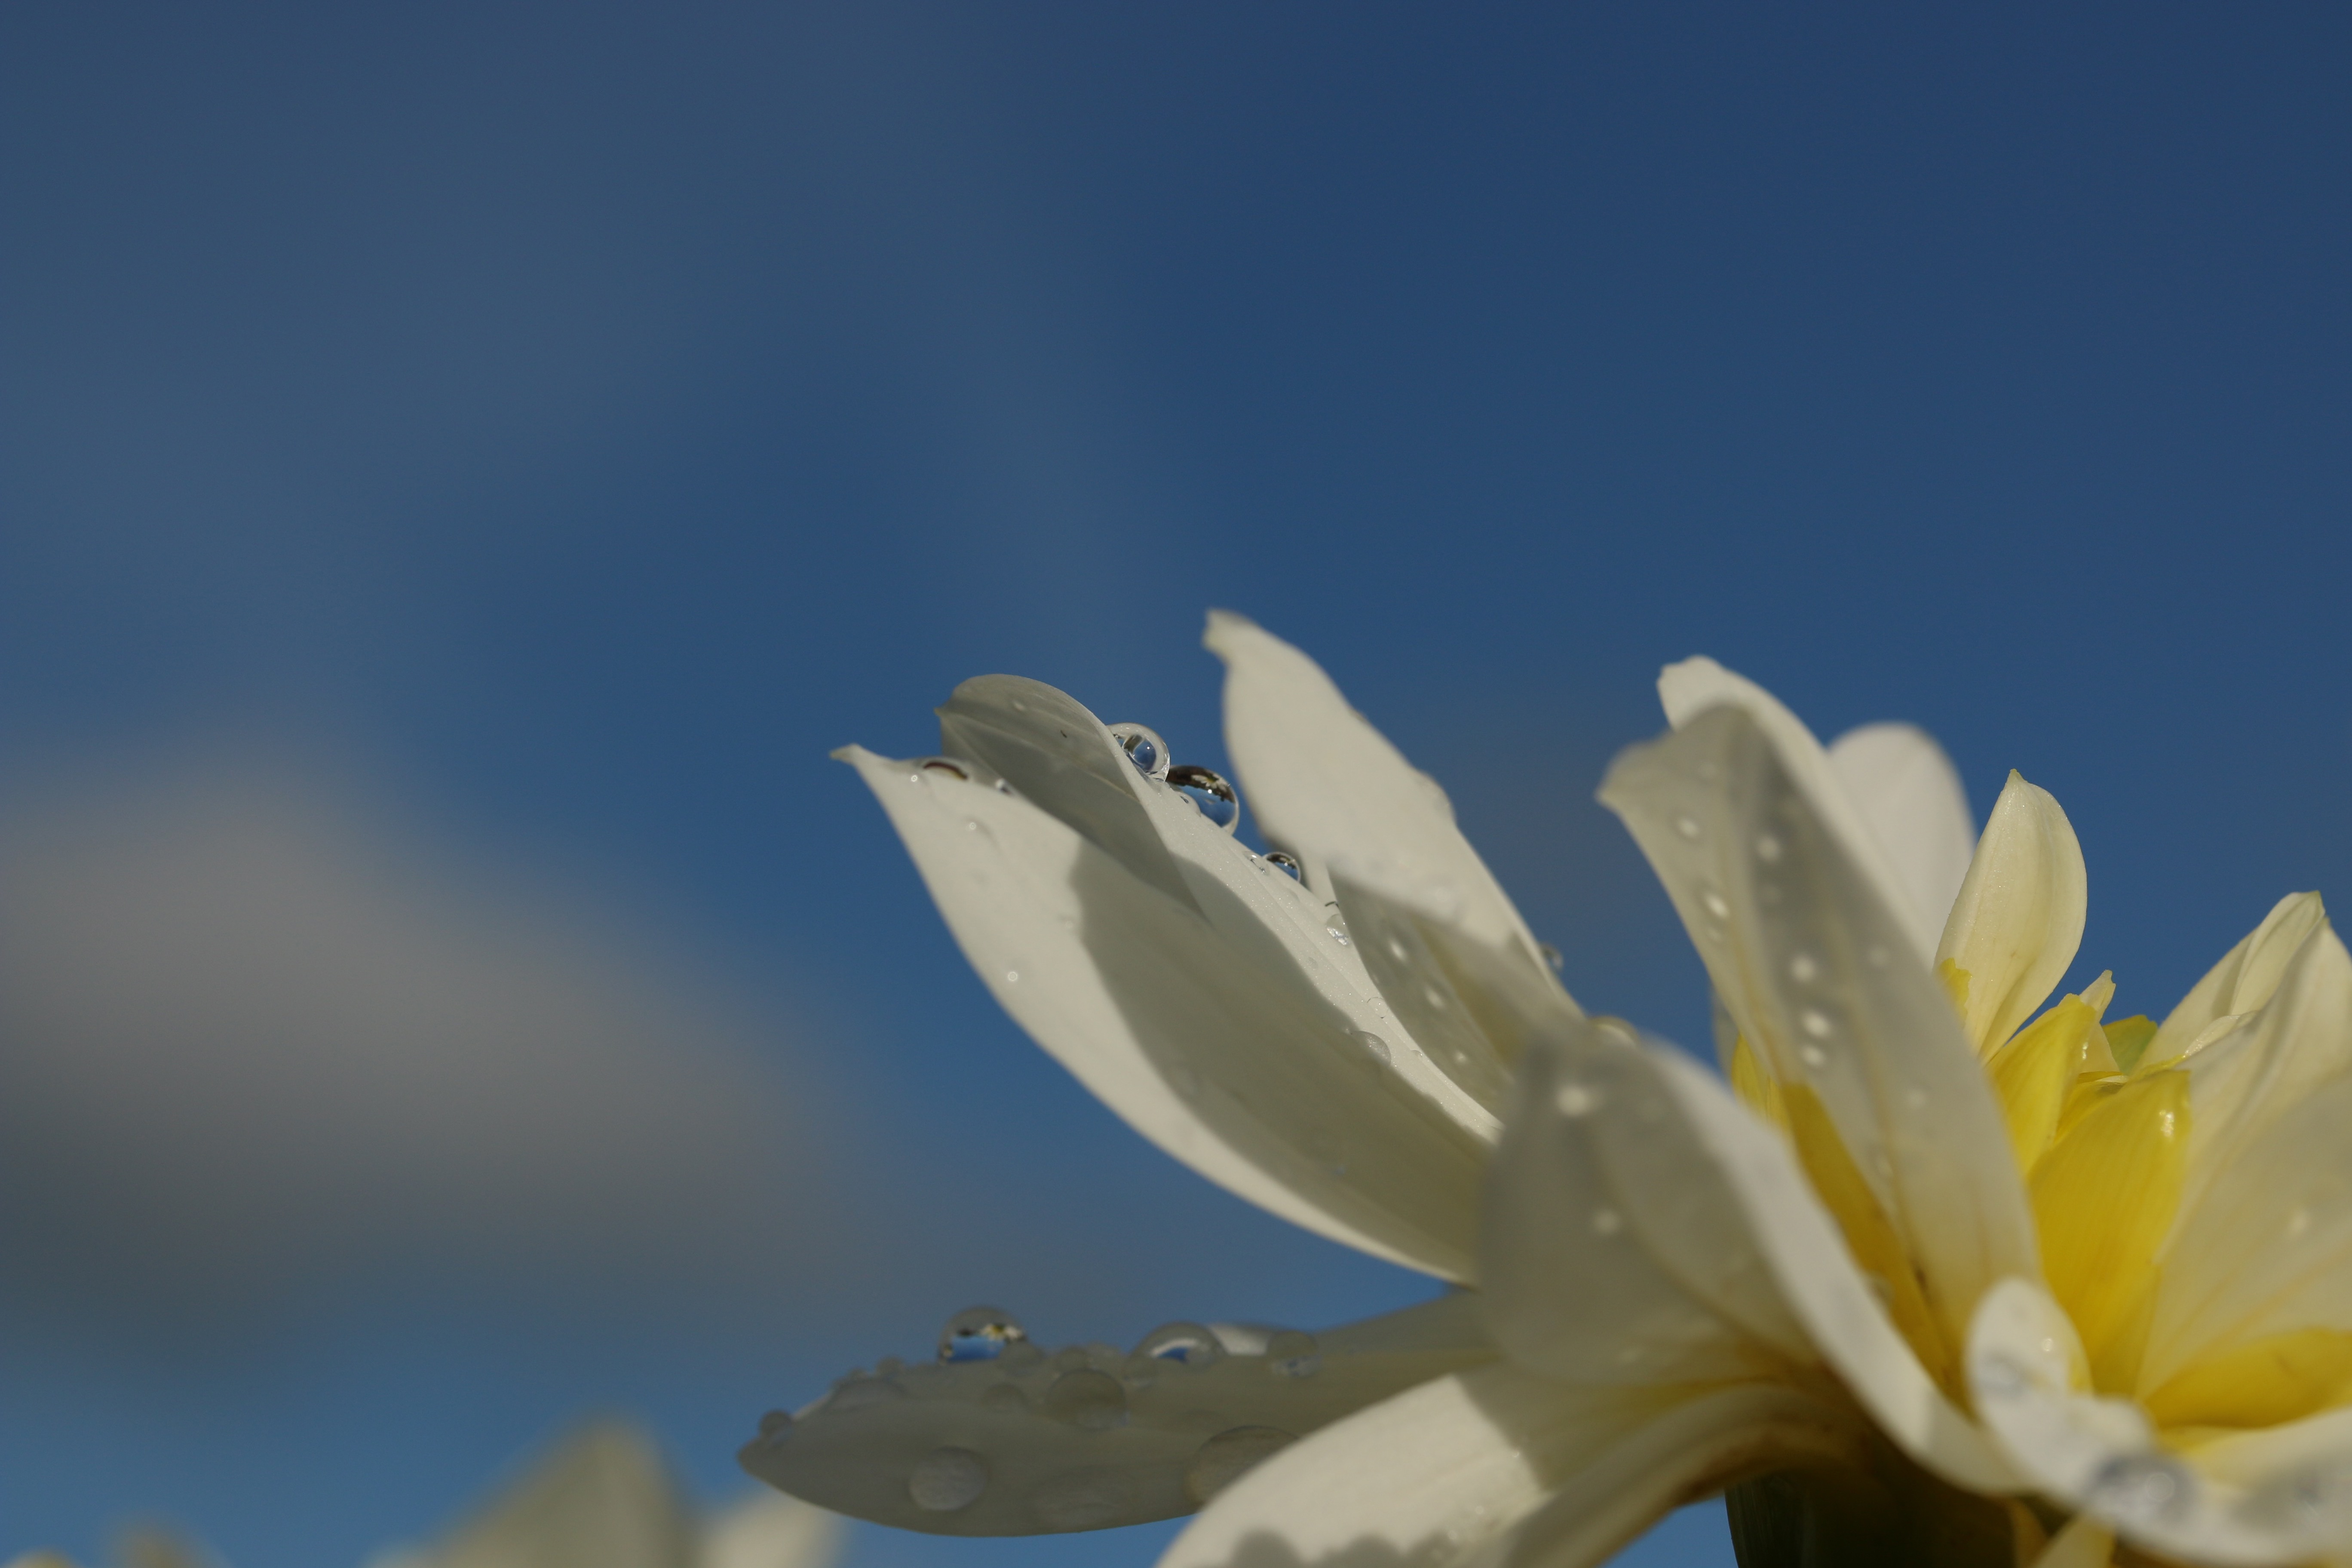
nature, blossom, drop, cloud, plant, sky, sunlight, flower, petal, bloom, grow, blue, garden, flora, droplets, ecosystem, macro photography, flowering plant, atmosphere of earth, land plant